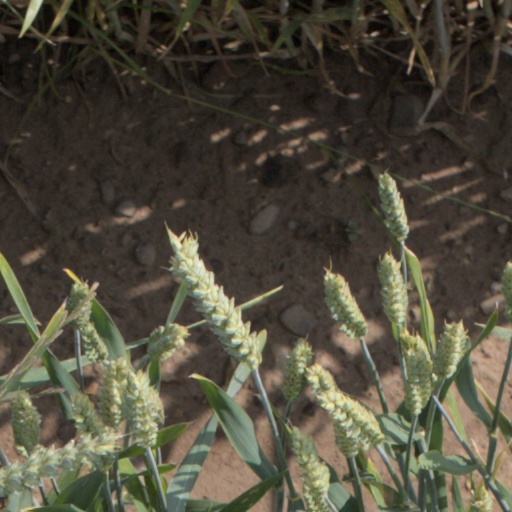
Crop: wheat